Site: brandenburg
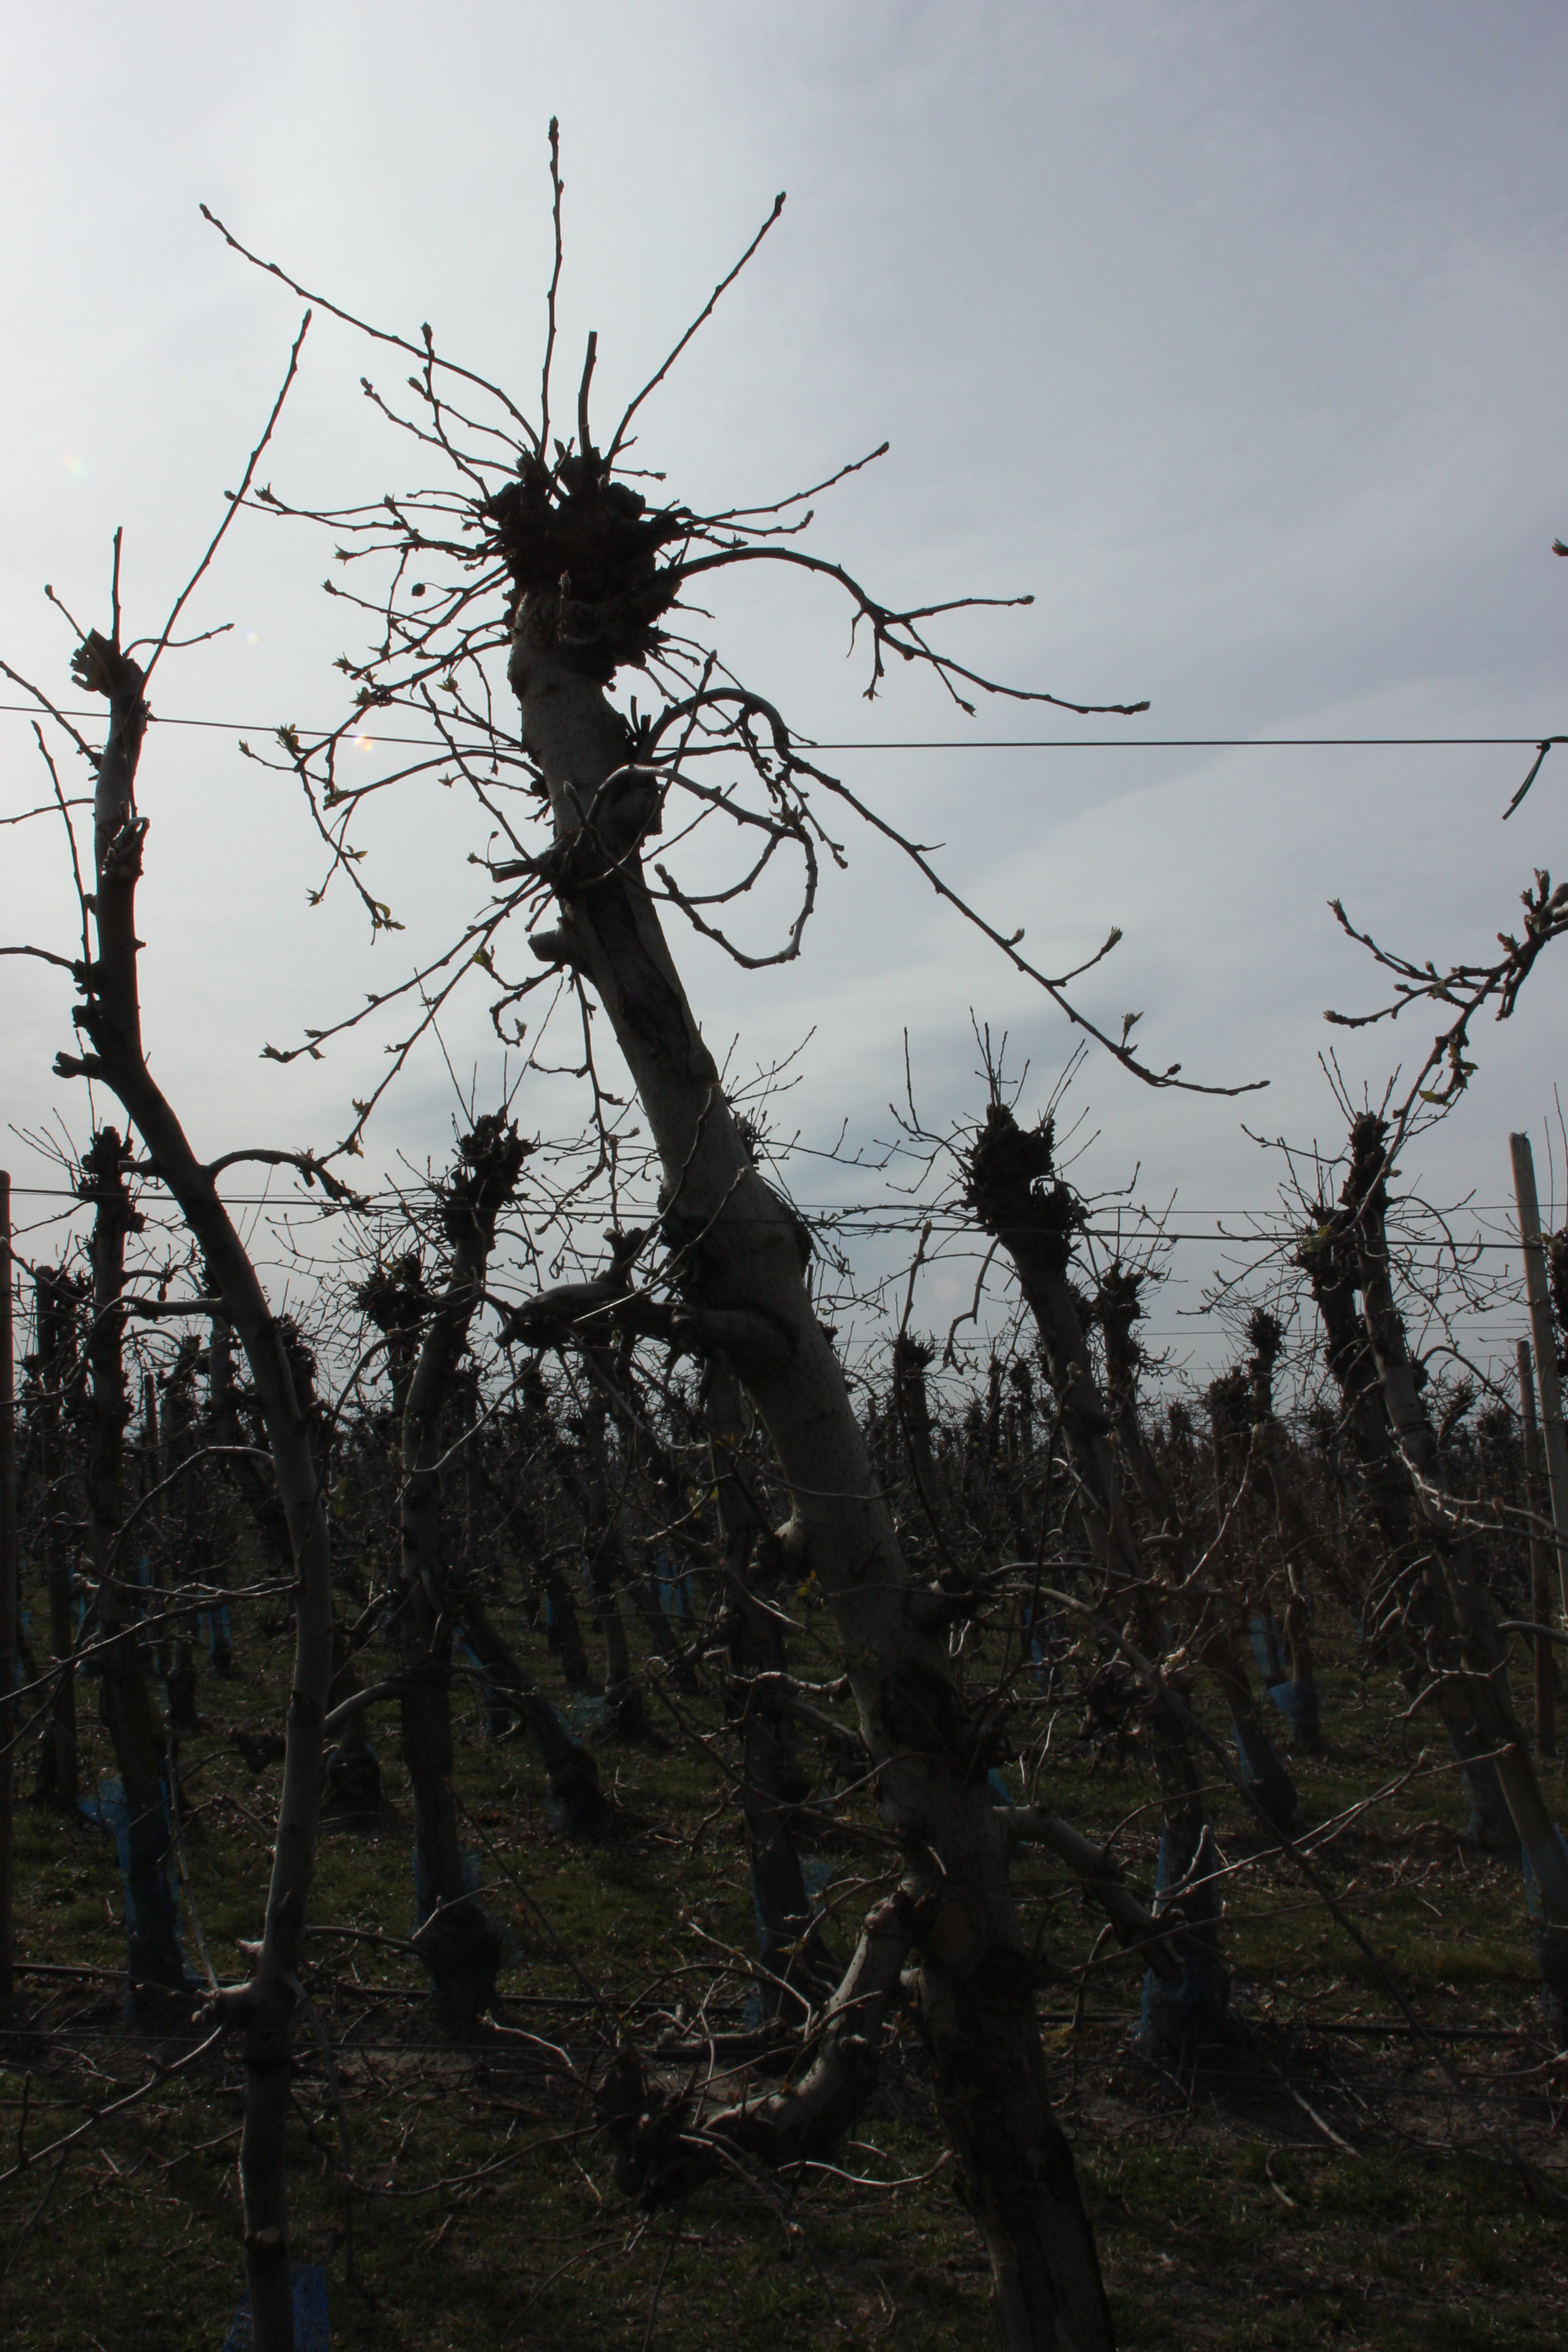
Growth stage (BBCH 54): Inflorescence emergence